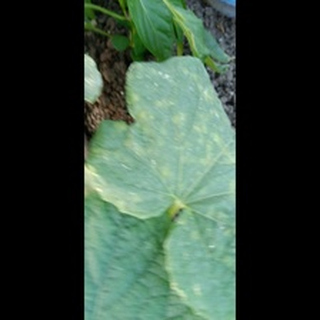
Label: diseased_cucumber